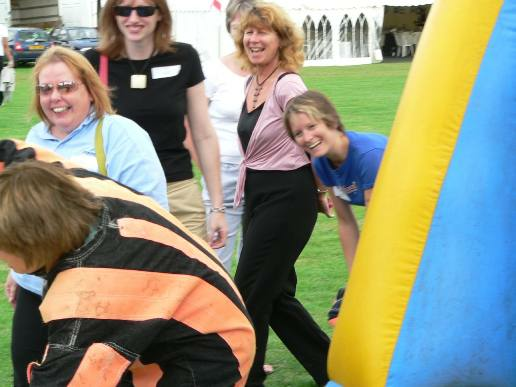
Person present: Yes